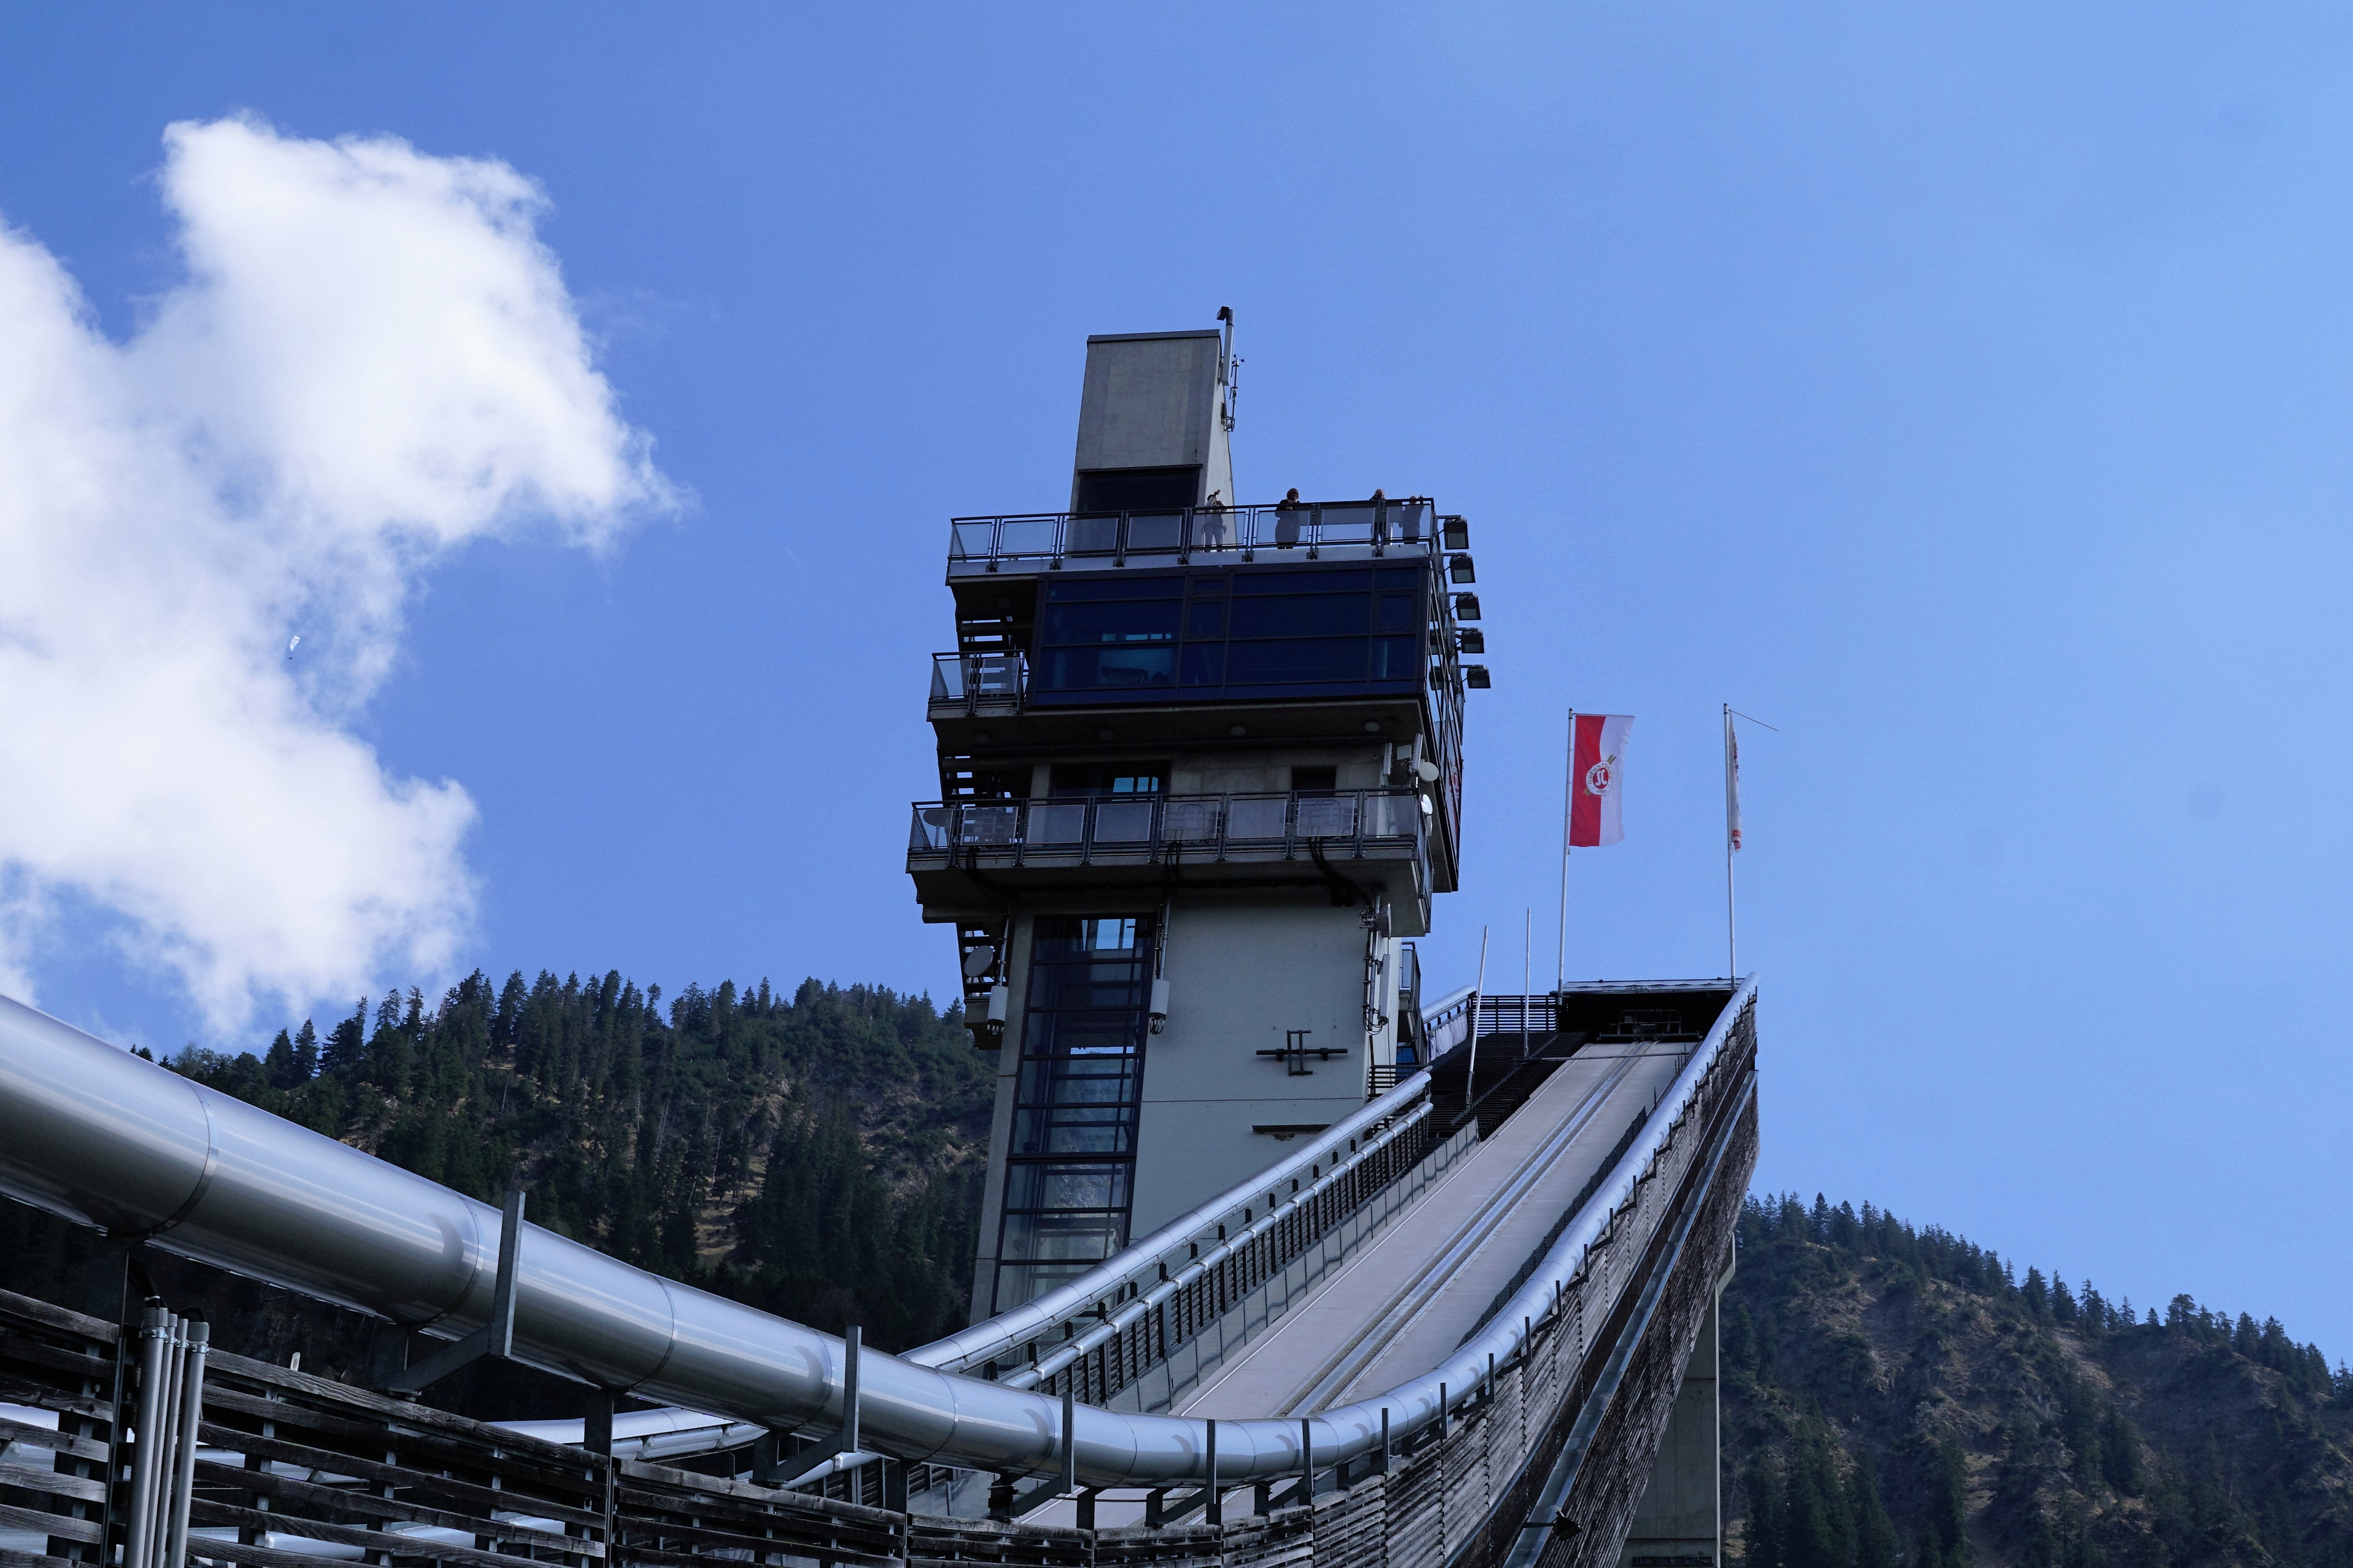
structure, sky, sport, hill, building, transport, tower, landmark, alpine, stadium, concrete, oberstdorf, ski jump, ski jumping, skiflug, ski sport, outdoor recreation, sport venue, allgau